Pane ticinese
Also known as:
de - German: Tessinerbrot
es - Spanish: Pan tesinés
it - Italian: Pane ticinese
ko - Korean: 파네 티치네세
tr - Turkish: Pane ticinese
Category: bread (bread)
Cuisine: Swiss
Associated cuisines: Swiss
Area: Ticino
Countries: Switzerland
Region: Western Europe

The dish is composed of several small loaves or rolls made to be broken off by hand—and by the addition of oil to the dough, which makes the bread particularly soft.

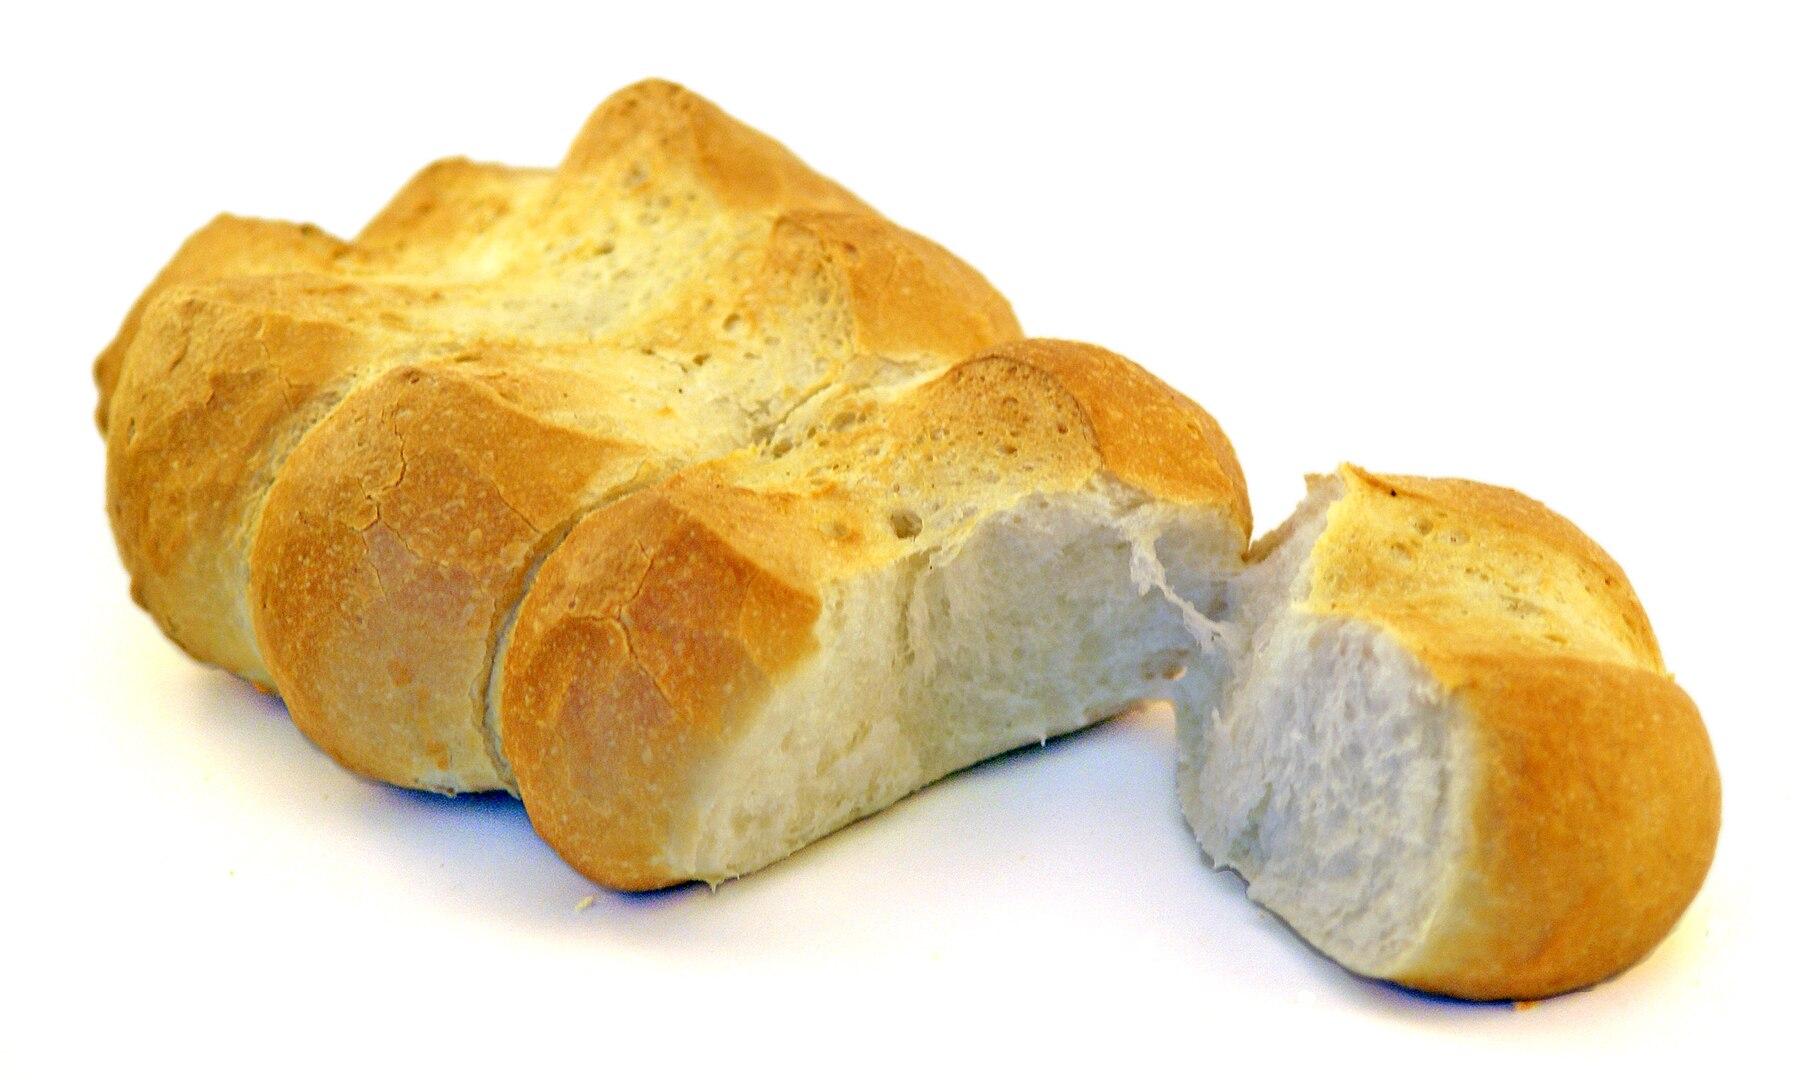